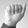
ASL letter: A